Mitt Romney

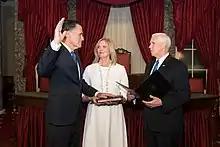
Romney being sworn in as Senator from Utah by Vice President Mike Pence

The campaign's strategy called for winning the initial two contests – the January 3, 2008, Iowa Republican caucuses and the January 8 New Hampshire primary – to propel Romney nationally. But he took second place in both, losing Iowa to Huckabee, who received more than twice the evangelical Christian votes, and New Hampshire to the resurgent McCain. Huckabee and McCain criticized Romney's image as a flip-flopper and this label stuck to Romney through the campaign (one that Romney rejected as unfair and inaccurate, except for his acknowledged change of mind on abortion). Romney seemed to approach the campaign as a management consulting exercise, and showed a lack of personal warmth and political feel; journalist Evan Thomas wrote that Romney "came off as a phony, even when he was perfectly sincere". The fervor with which Romney adopted his new stances and attitudes contributed to the perception of inauthenticity that hampered the campaign. His staff concluded that competing as a candidate of social conservatism and ideological purity rather than of pragmatic competence had been a mistake.